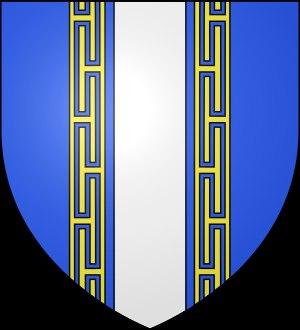
Histoire de la Haute-Marne.